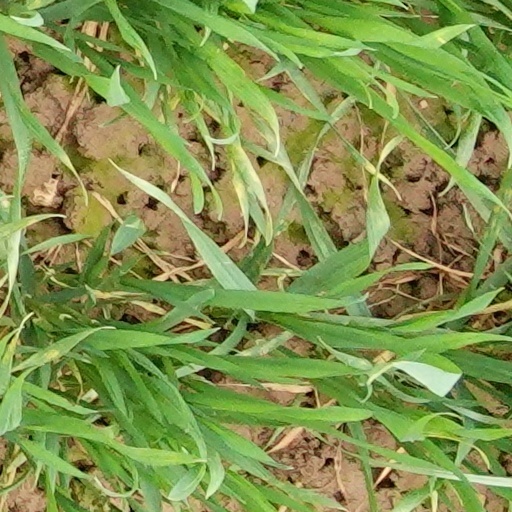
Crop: wheat